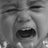
Emotion: sad